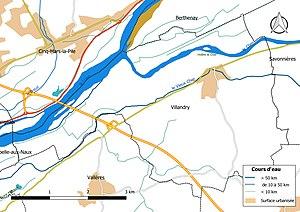
Carte du réseau hydrographique de la commune de fr:Villandry (France).
Villandry est une commune française du département d'Indre-et-Loire, en région Centre-Val de Loire.